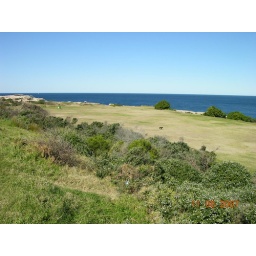
Dog running free in the leash-free area. Just as long as he doesnt chase a ball over the cliff!